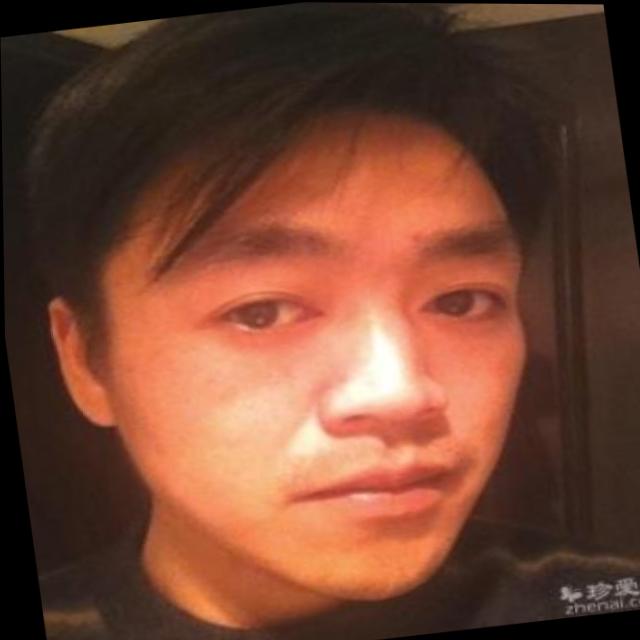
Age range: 21-44